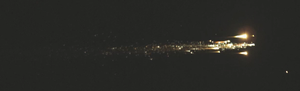
(25143) Itokawa / Hayabusa missionen
Stillbilledeudsnit fra NASA-video, der viser den brændende Hayabusa under turen ned gennem Jordens atmosfære.
(25143) Itokawa er en nærjords-asteroide af apollotypen, der også krydser Mars bane. Den blev opdaget i 1998 af LINEAR-projektet, og fik den midlertidige betegnelse 1998 SF₃₆ og efterfølgende serienr. 25143. Den fik sit endelige navn i august 2003, hvor den blev opkaldt efter den afdøde japanske raketingeniør Hideo Itokawa, og grundlægger af Japans rumindustri.